Indirect detection of dark matter

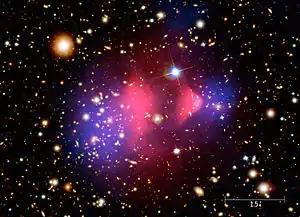
Dark matter shown in the Bullet Cluster.

In 2014, a spectral line an energy of formula_48 keV was found in the observation of galaxy clusters. Further investigation of this spectral line by Chandra and XMM-Newton failed to find such a line, and thus, there is debate about whether the spectral line is evidence of dark matter. There are several explanations: (1) the source is a decaying sterile neutrino, with a mass formula_49 keV (cold dark matter), and thus, is not subject to the constraints on warm dark matter. This explanation is consistent with observation of the spectral line at 3.5 keV, as expected, in both the cosmic X-ray background and the Galactic center, but inconsistent with the results from Chandra and XMM-Newton; (2) the source is heavier than 3.5 keV, but has a "metastable excited state" at 3.5 keV and a decay emits a photon of that same energy; (3) the DM source decays, producing a 3.5 keV axion-like particle, which could turn into a photon under some external magnetic field. The actual explanation cannot yet be confirmed. Thus, the 3.5 keV line remains as evidence of a potential DM candidate.